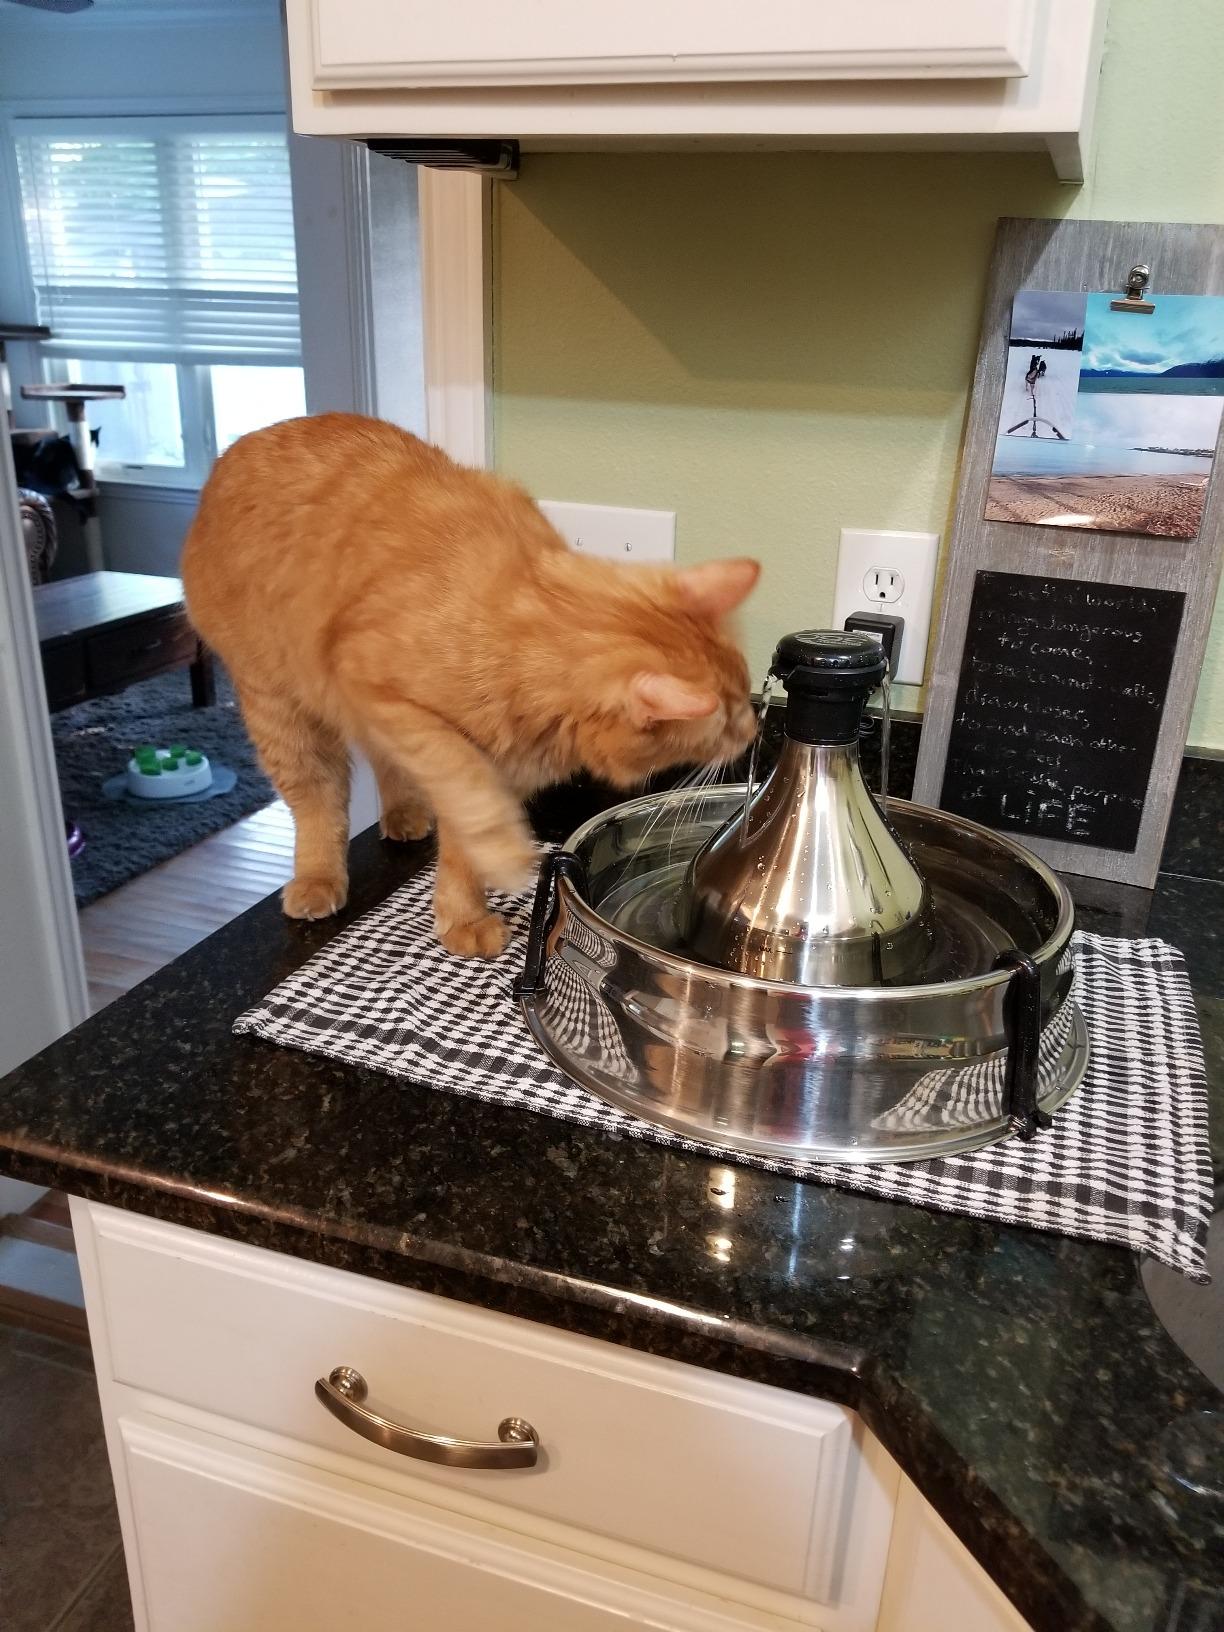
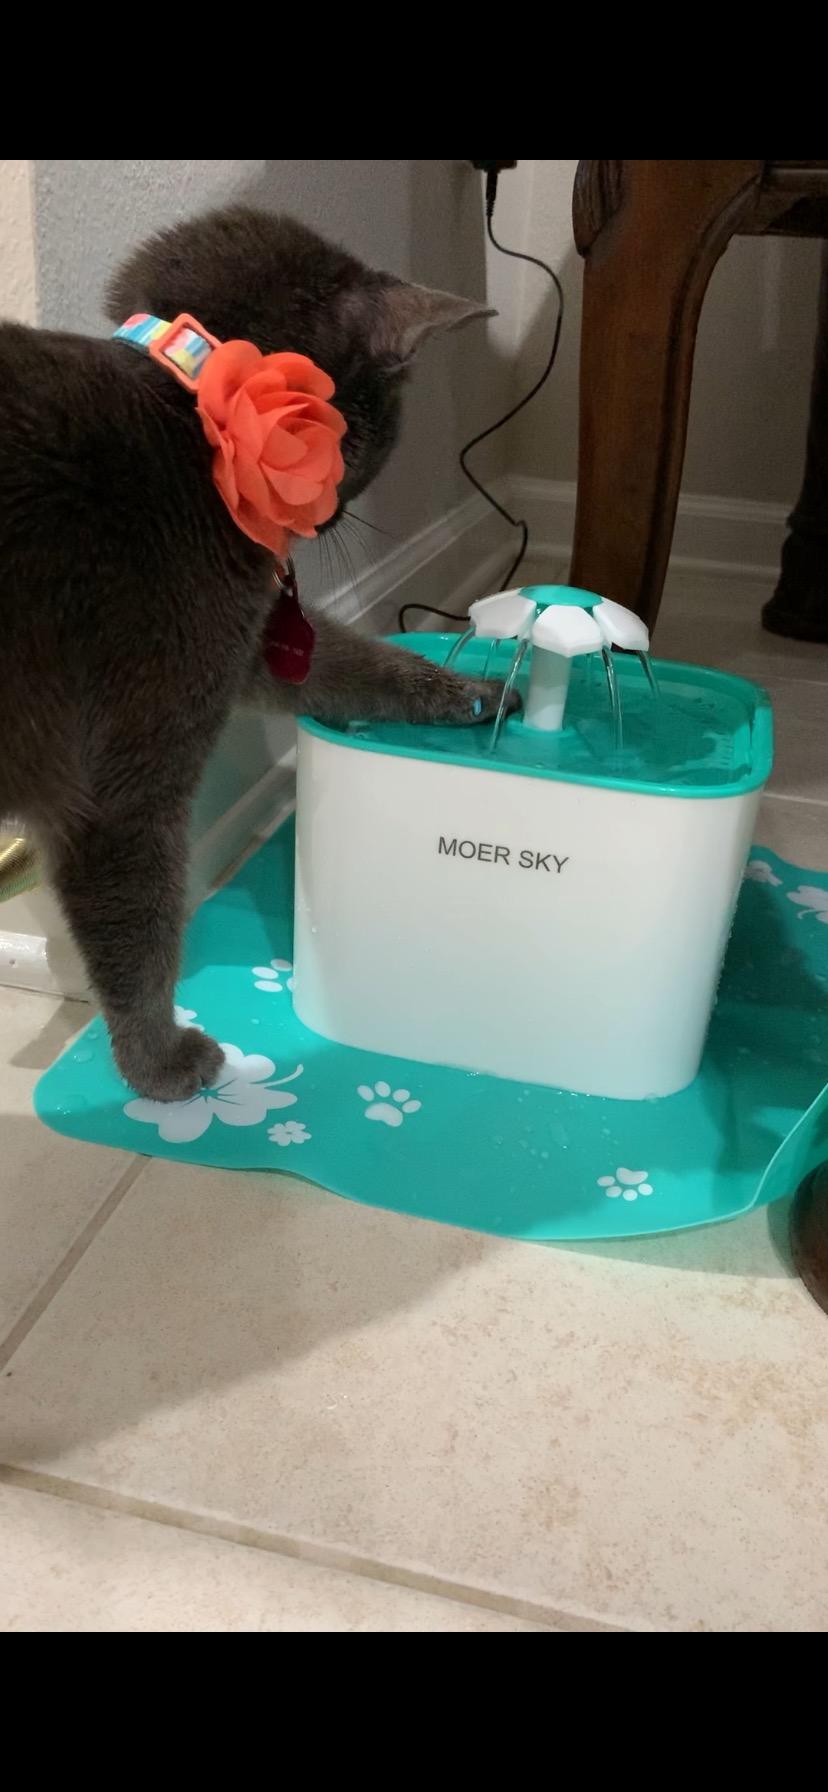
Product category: items_bowl
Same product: no